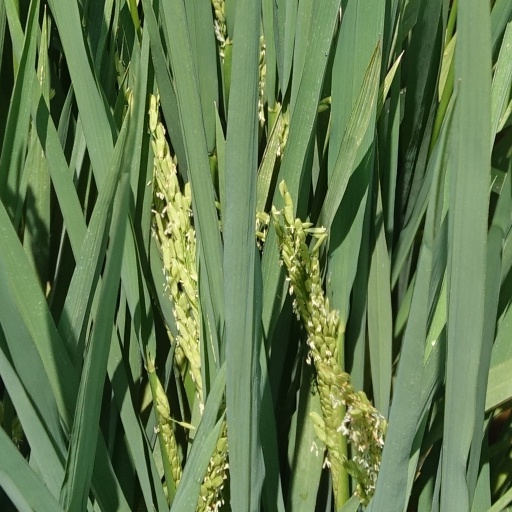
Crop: rice